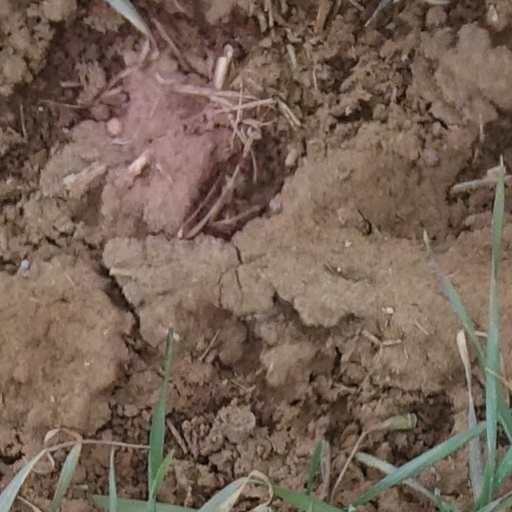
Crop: wheat